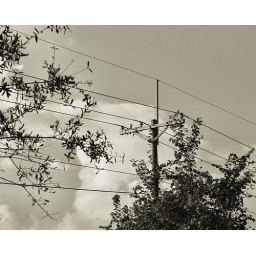
This is the only photo I put up in both black and white and color. I can't decide between them.